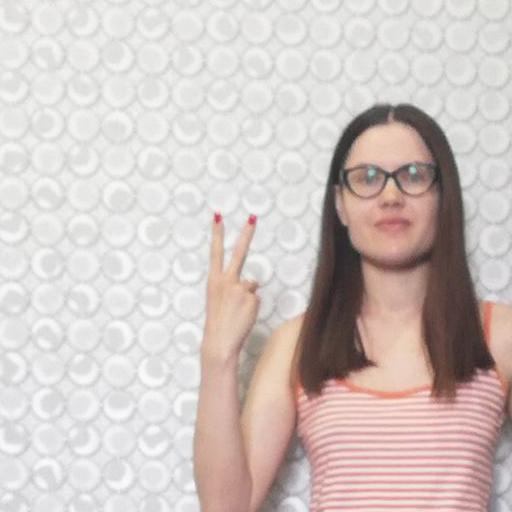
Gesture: peace_inverted